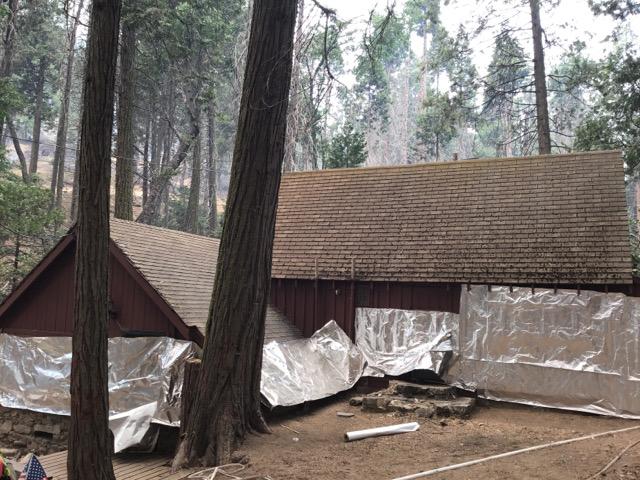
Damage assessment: no_damage